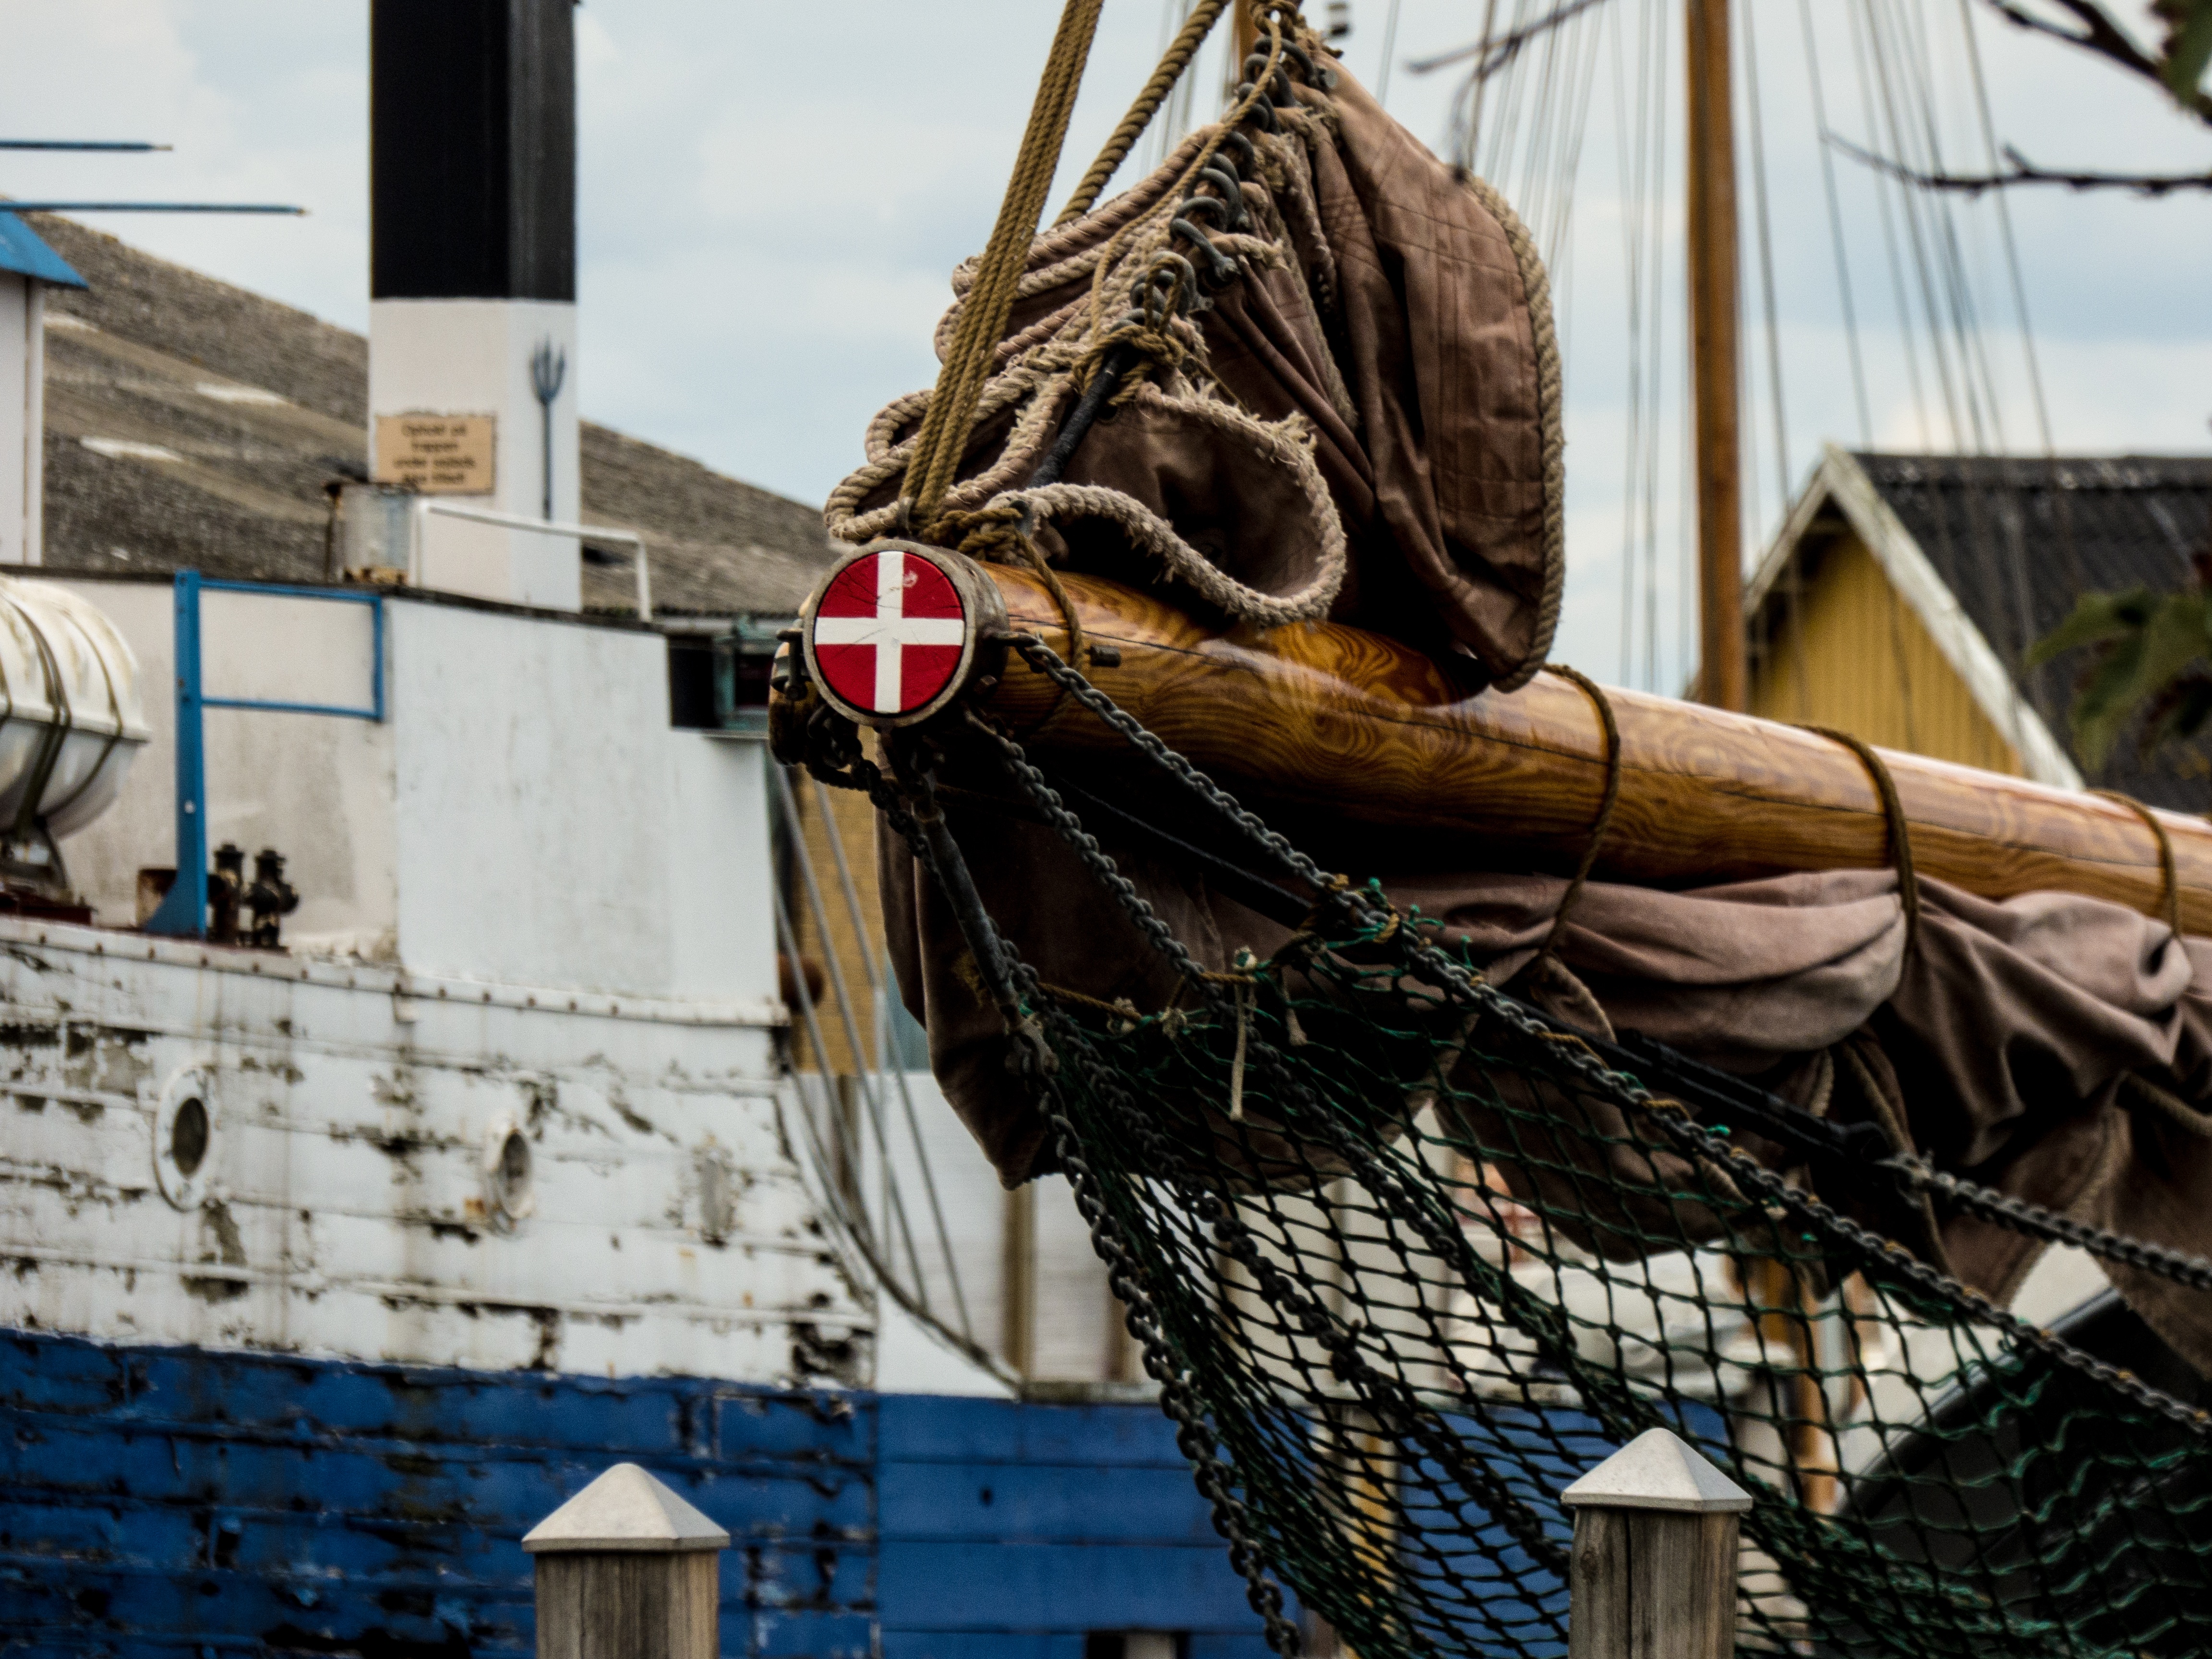
wood, statue, vehicle, mast, sculpture, art